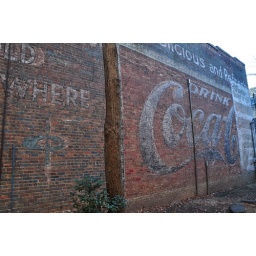
Recently exposed old sign on the side of building in a Lexington Avenue courtyard.